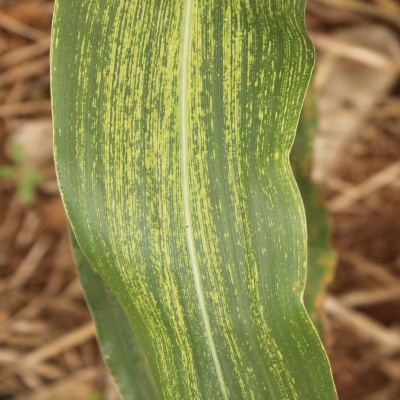
Crop: Maize
Condition: streak virus